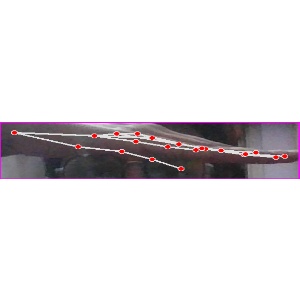
अक्षर: ज